History of technology

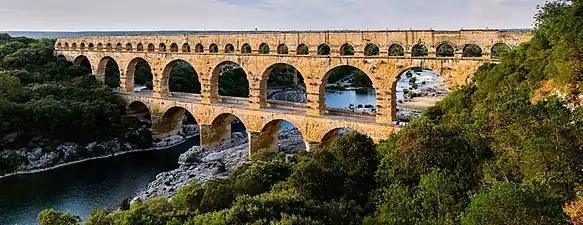
Pont du Gard in France, a Roman aqueduct

Before iron smelting was developed the only iron was obtained from meteorites and is usually identified by having nickel content. Meteoric iron was rare and valuable, but was sometimes used to make tools and other implements, such as fish hooks.